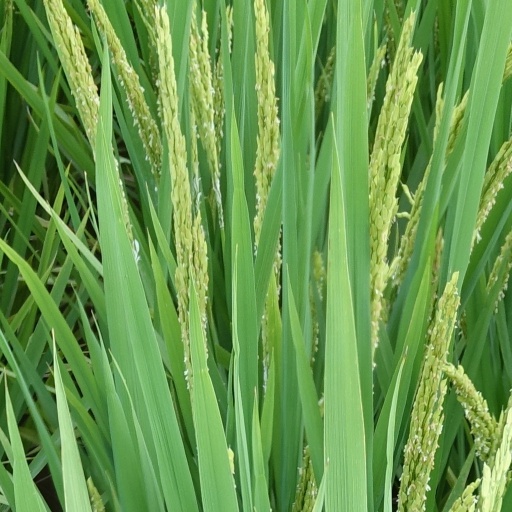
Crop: rice